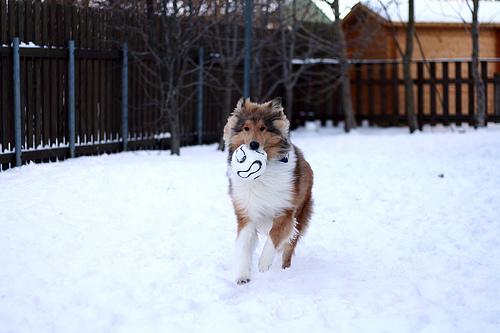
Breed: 227-n000094-collie